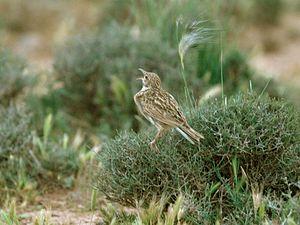
Le Sirli de Dupont, ou Sirli ricoti, est une espèce d'oiseaux de la famille des Alaudidae, la seule du genre Chersophilus.